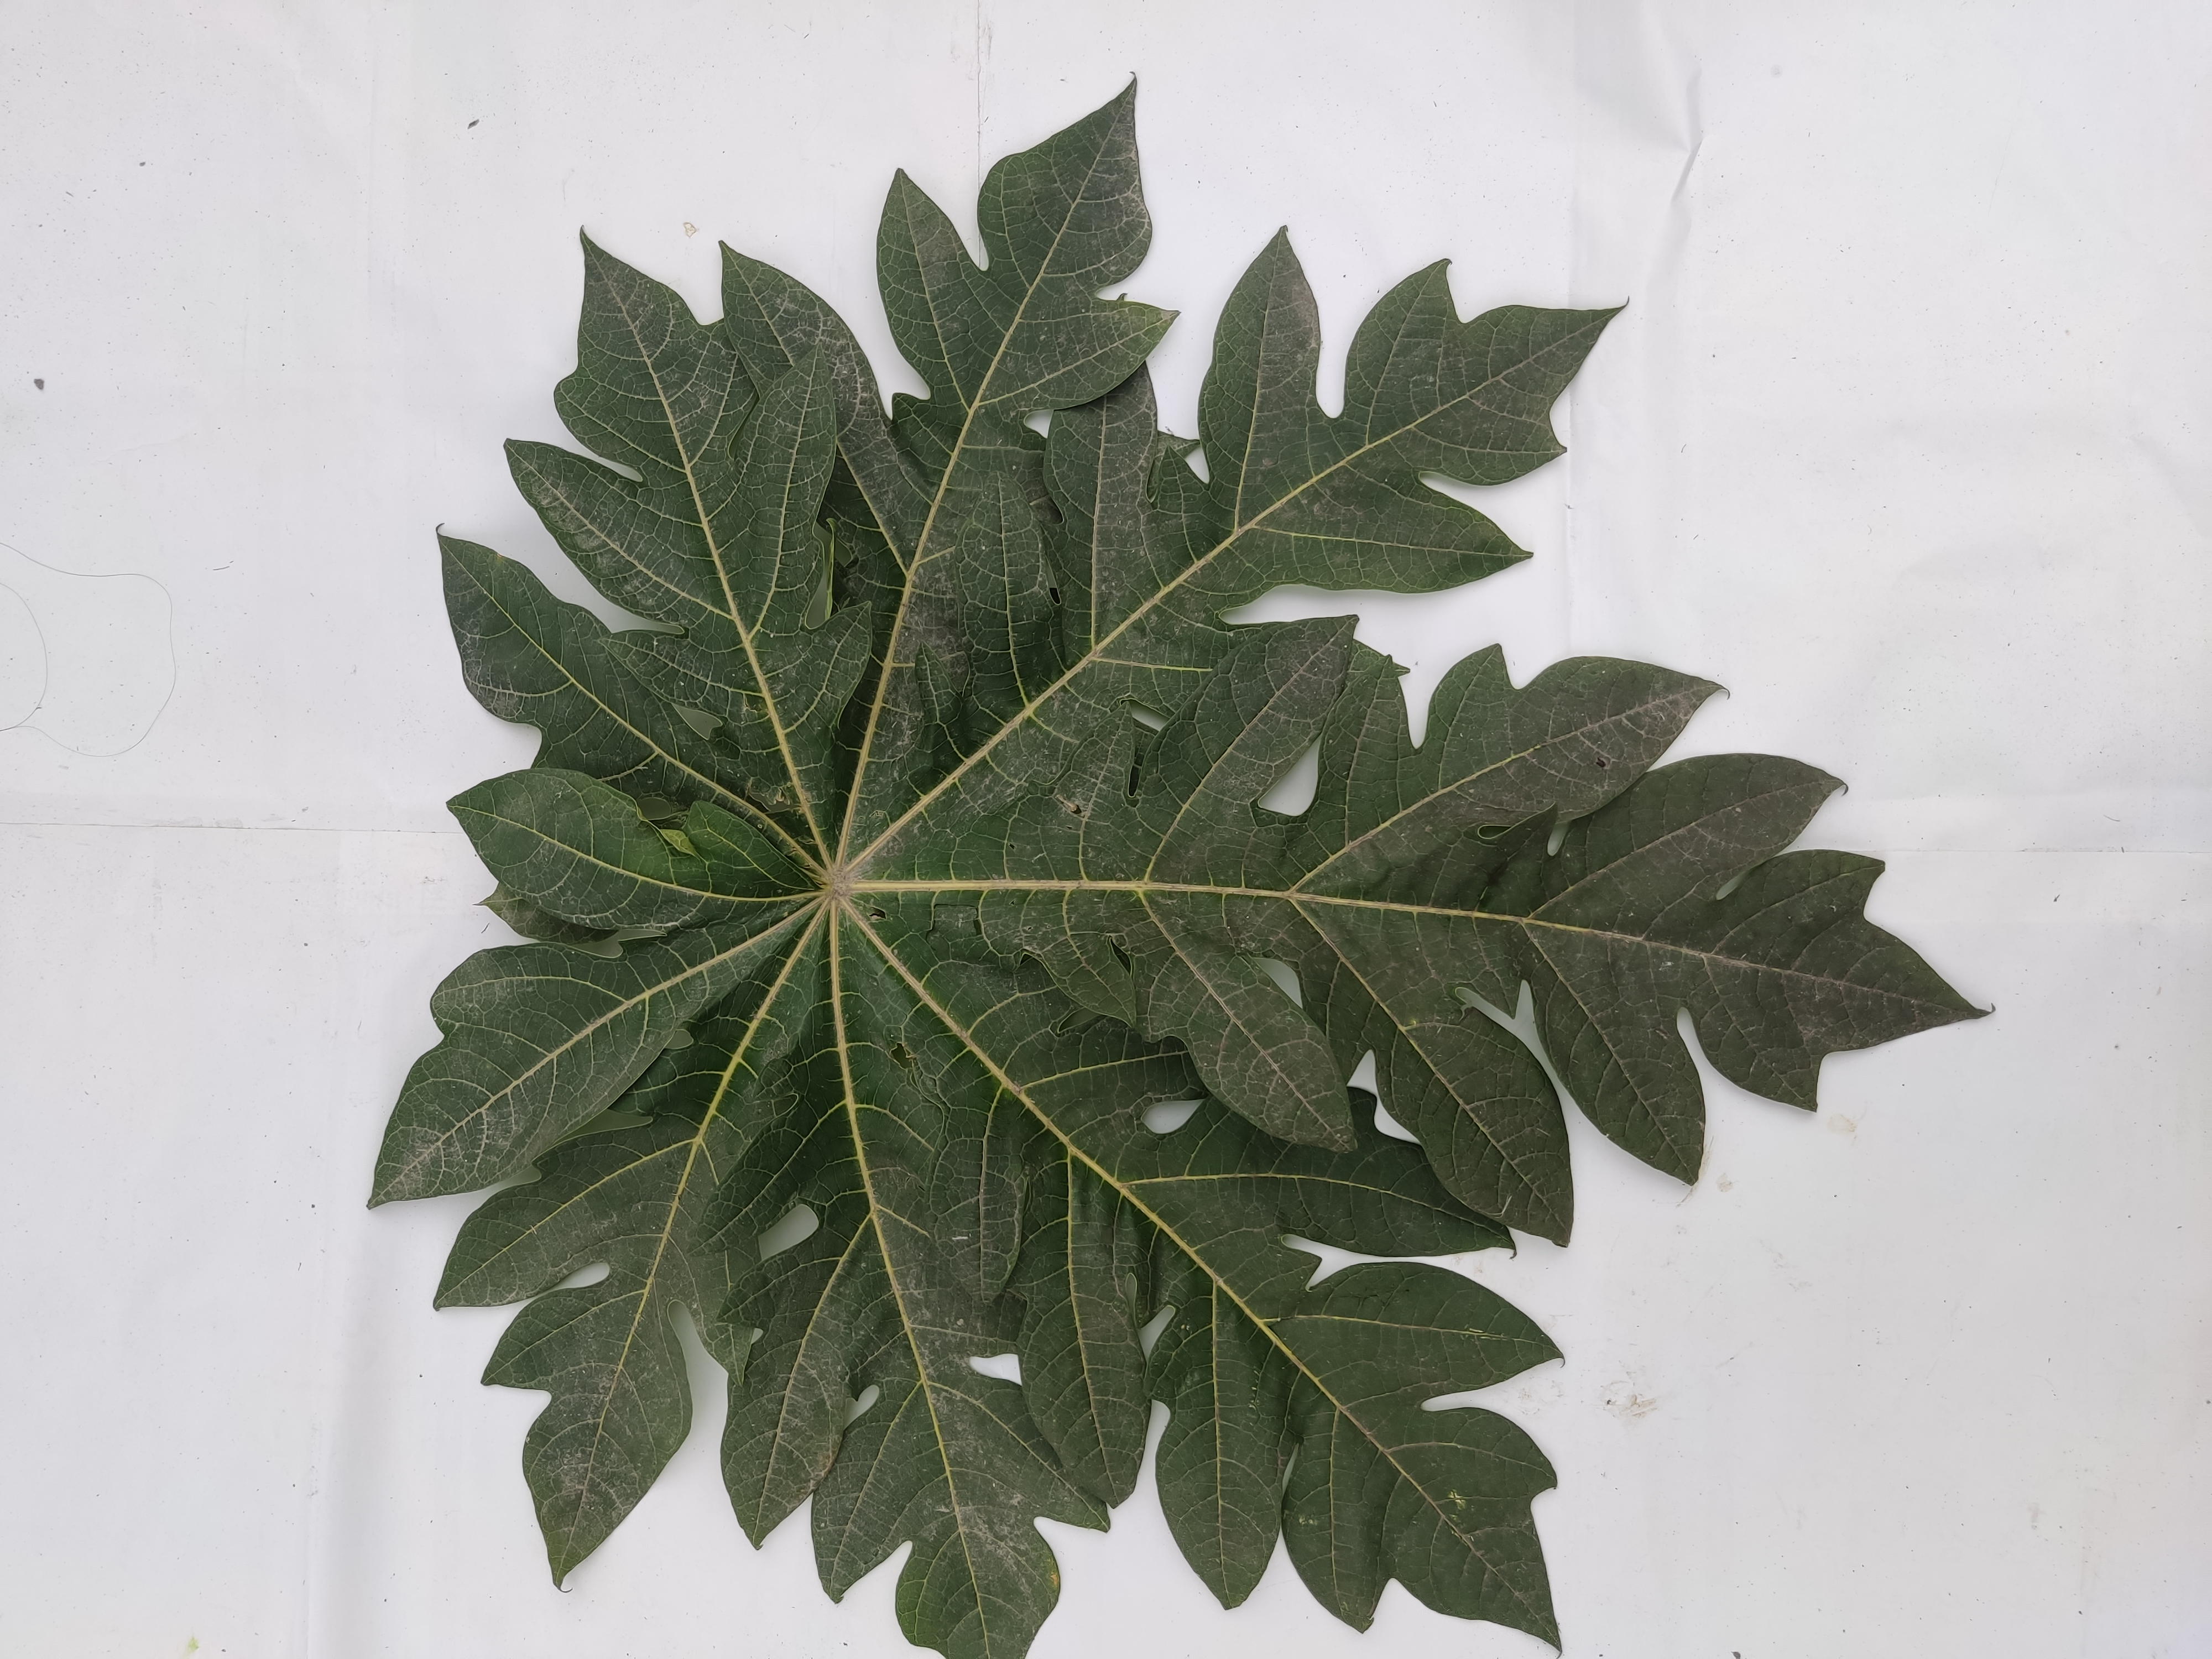
Label: Healthy Leaf